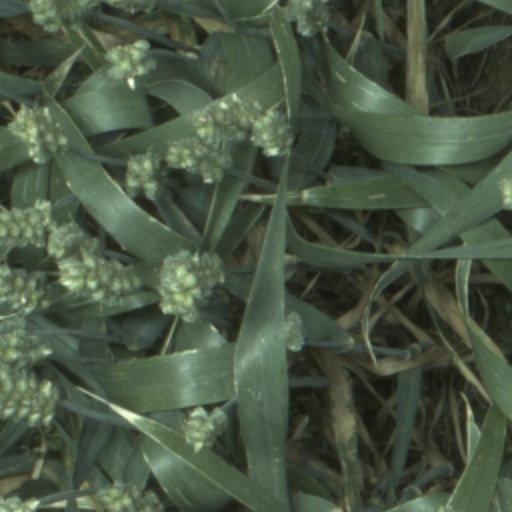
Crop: wheat